The Africa House

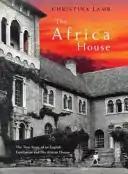
First edition cover

The Africa House is a 1999 biography by British journalist and writer Christina Lamb. The book is subtitled "The True Story of an English Gentleman and His African Dream", and was published in London in 1999 by Viking Penguin.